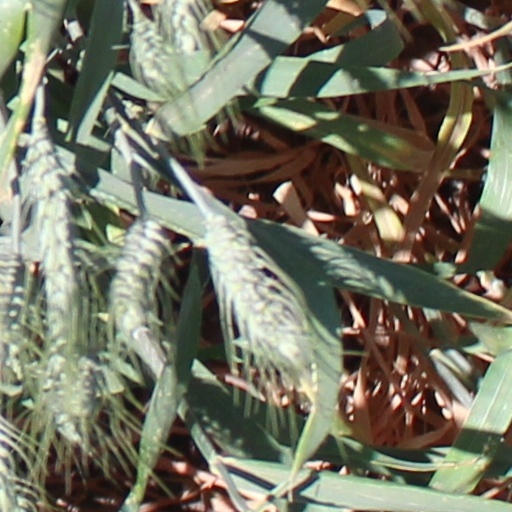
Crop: wheat